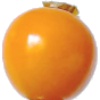
Label: Physalis 1